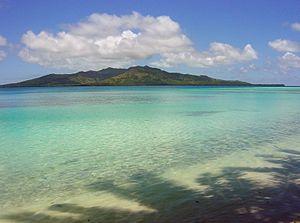
Les îles Australes constituent un archipel d'une superficie totale d'environ 152 km² situé dans la partie la plus méridionale de la Polynésie française dans le nord-ouest de l'océan Pacifique sud. S'étendant sur une longueur de 1 317 km, l'archipel est distant de Papeete de 573 km pour l'île la plus proche et de 1 301 km pour la plus éloignée. Les plus occidentales des îles sont au sud de Tahiti, les plus orientales au sud-sud-est. L'archipel est parfois nommé îles Tubuai du nom de son île la plus étendue.